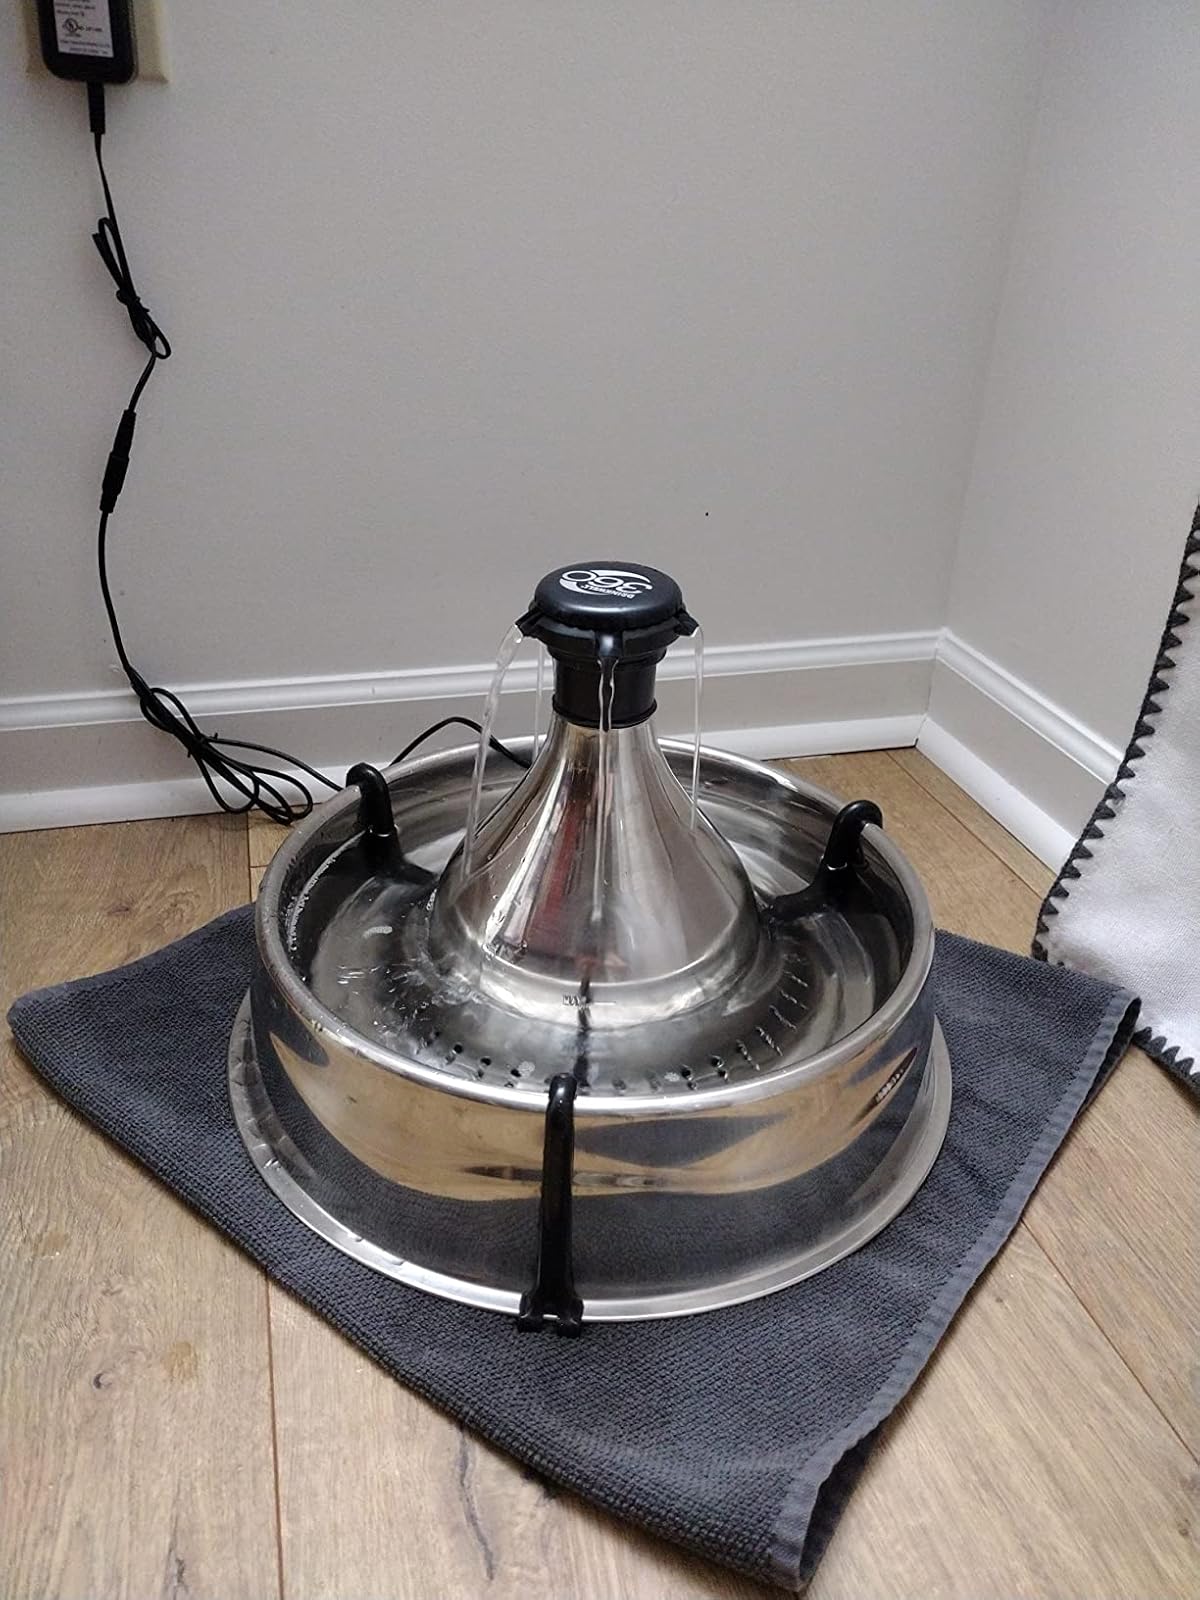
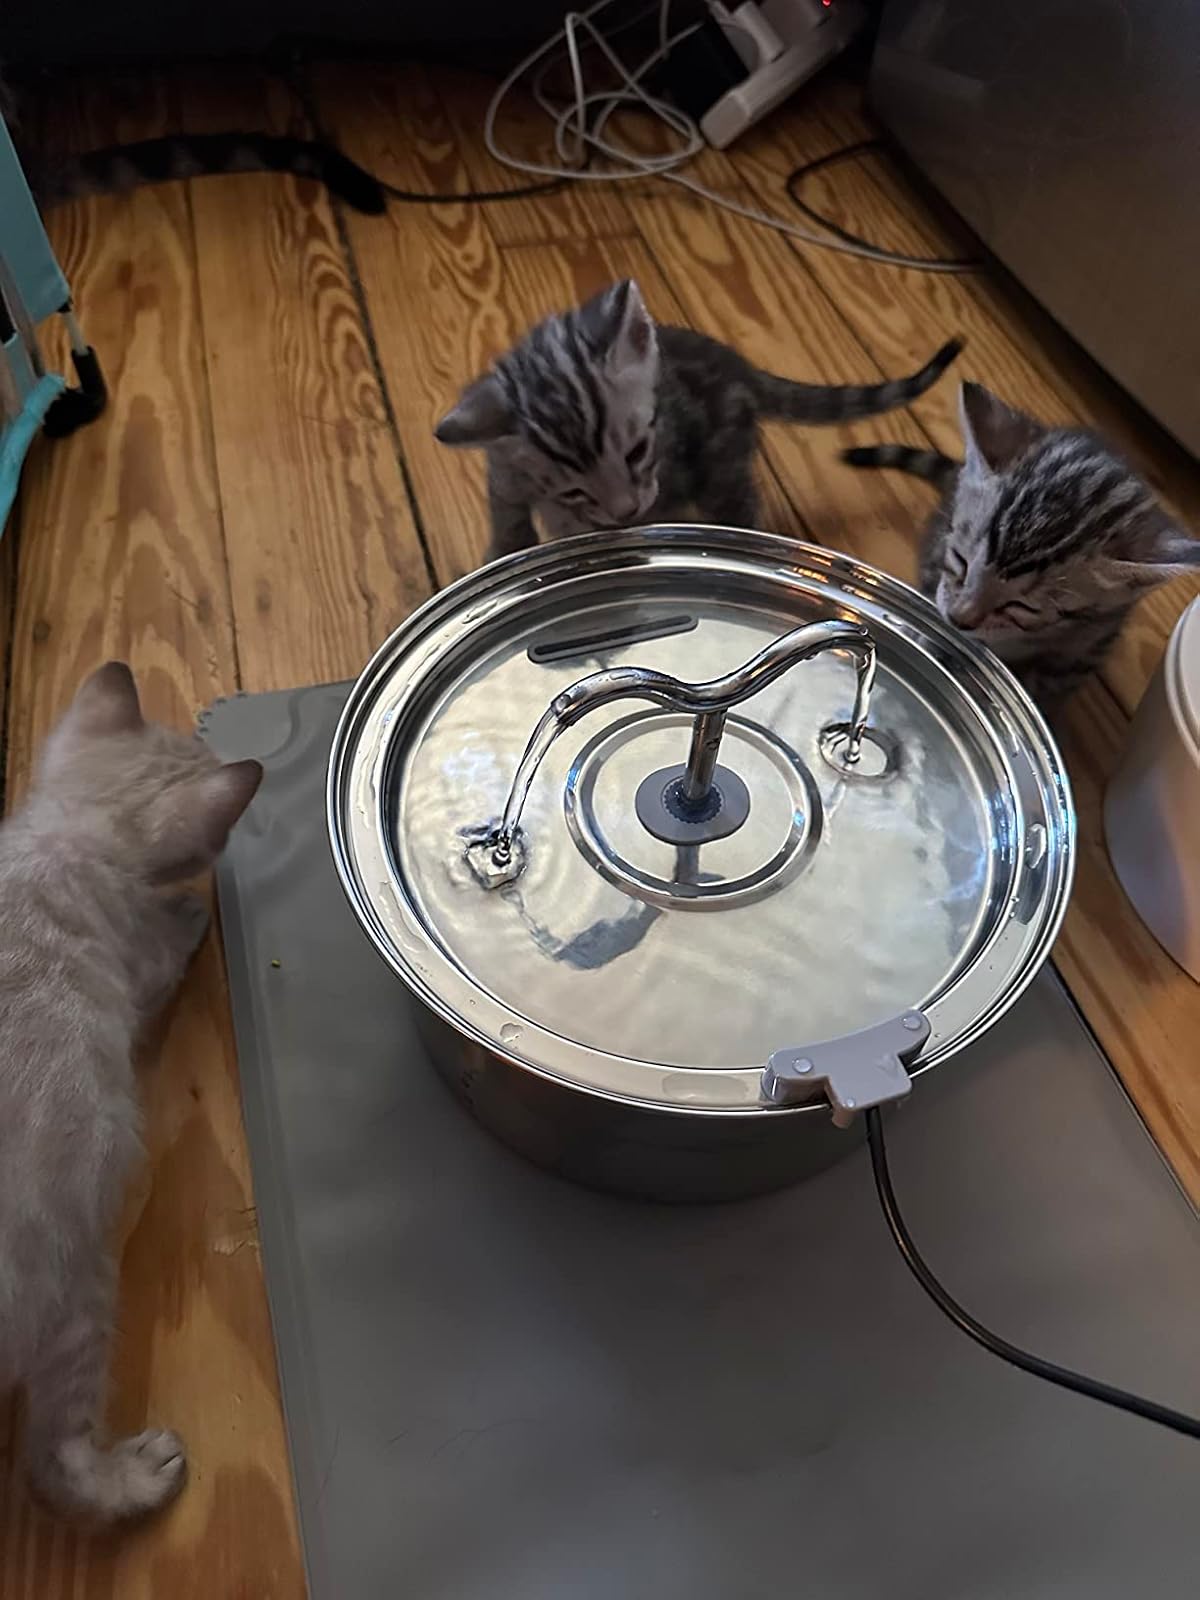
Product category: items_bowl
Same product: no